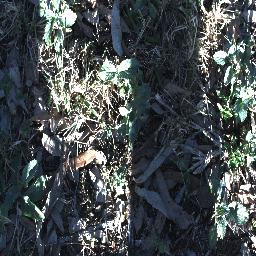
Label: snake_weed